WJBR (AM)

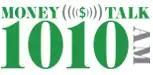
Logo before translator sign on

On October 2, 2014, CBS Radio announced that it would trade all of the company's radio stations in Charlotte and Tampa (including WHFS), as well as WIP in Philadelphia, to the Beasley Broadcast Group in exchange for five stations in Miami and Philadelphia. The swap was completed on December 1, 2014.